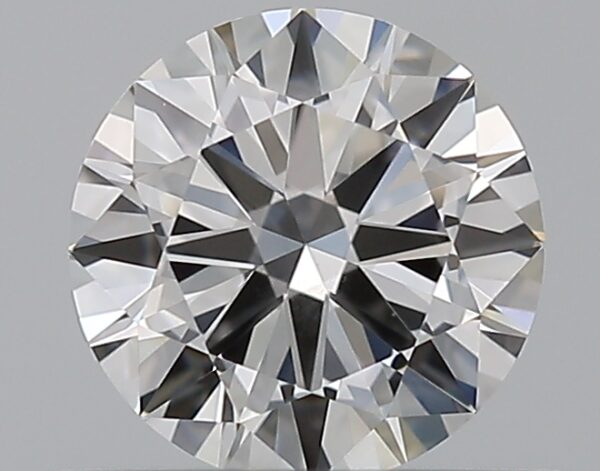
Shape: round
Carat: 0.5
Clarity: SI1
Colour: E
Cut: VG
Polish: EX
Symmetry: EX
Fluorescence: N
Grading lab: GIA
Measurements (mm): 5.18 x 5.2 x 3.02